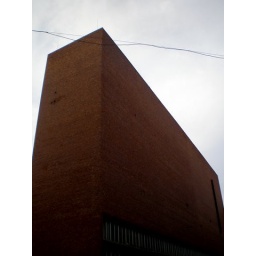
Miss Szilvia took us on a bike tour of the city, past her favorite building in Budapest.